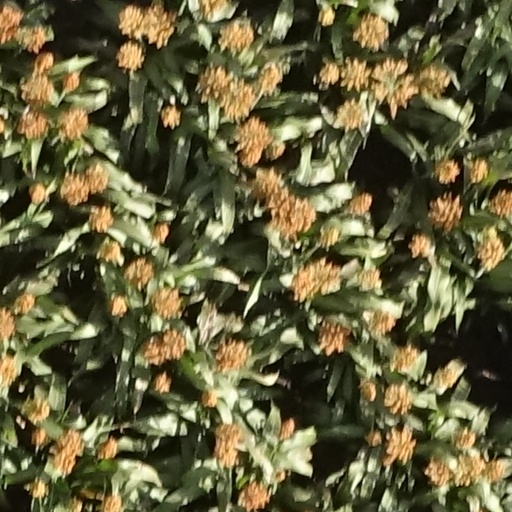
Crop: sorghum